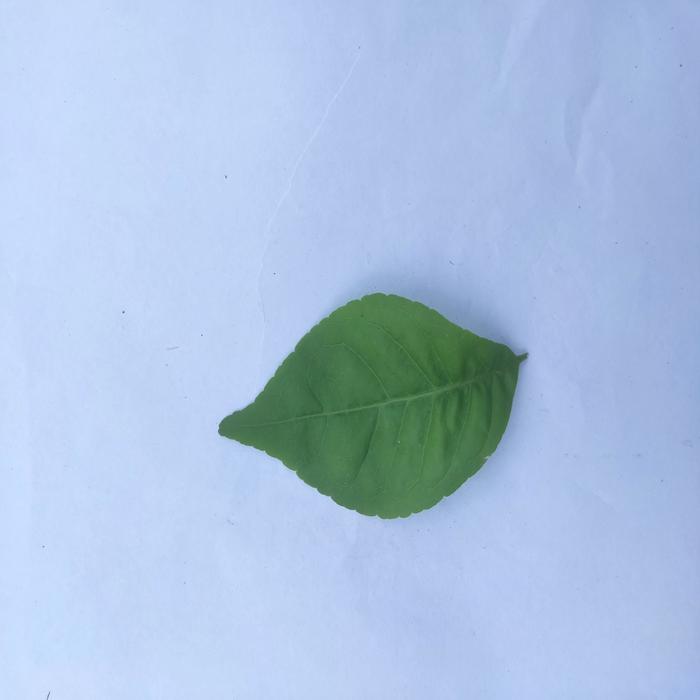
Crop: Aegle Marmelos
Leaf condition: Healthy_Leaf